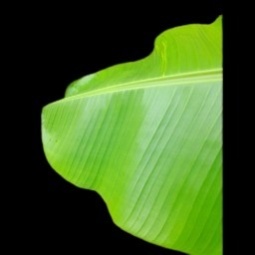
Label: Healthy